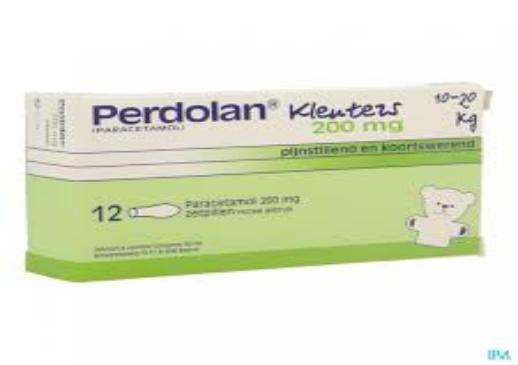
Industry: Medical